Oklahoma City Police Department

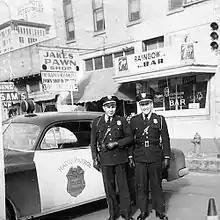

Throughout the World War II, the department suffered from a severe shortage of manpower. As a result, the requirements to become a police officer were relaxed and many clerical positions were filled by civilians.